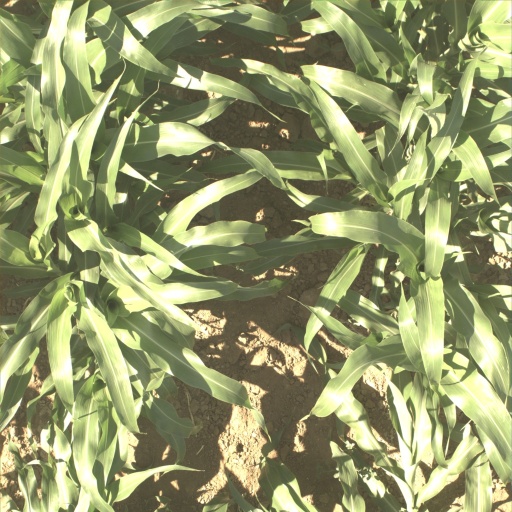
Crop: sorghum